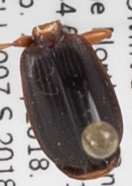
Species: Cymindis cribricollis
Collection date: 2018-09-20
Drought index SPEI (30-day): -0.926
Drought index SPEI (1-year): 0.594
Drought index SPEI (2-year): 0.9